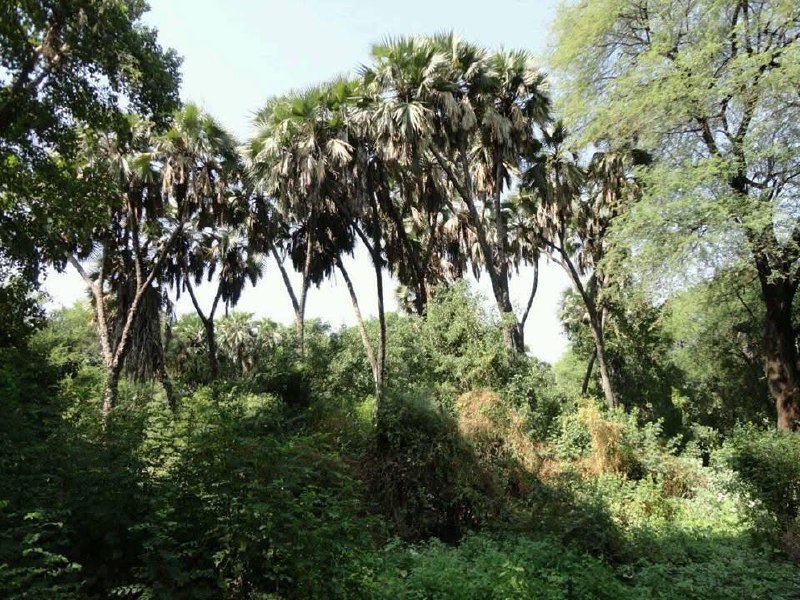
الوصف بالفصحى: غطاء نباتي كثيف في الغابات النهرية في محمية الدندر
الوصف بالعامية السودانية: شجر كبير و كثيف في الغابات النهرية في محمية الدندر
التصنيف: Agriculture & Livestock